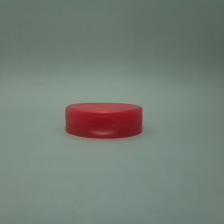
Color: red/orange/pink/fuchsia/brown
Cap type: flip-top cap